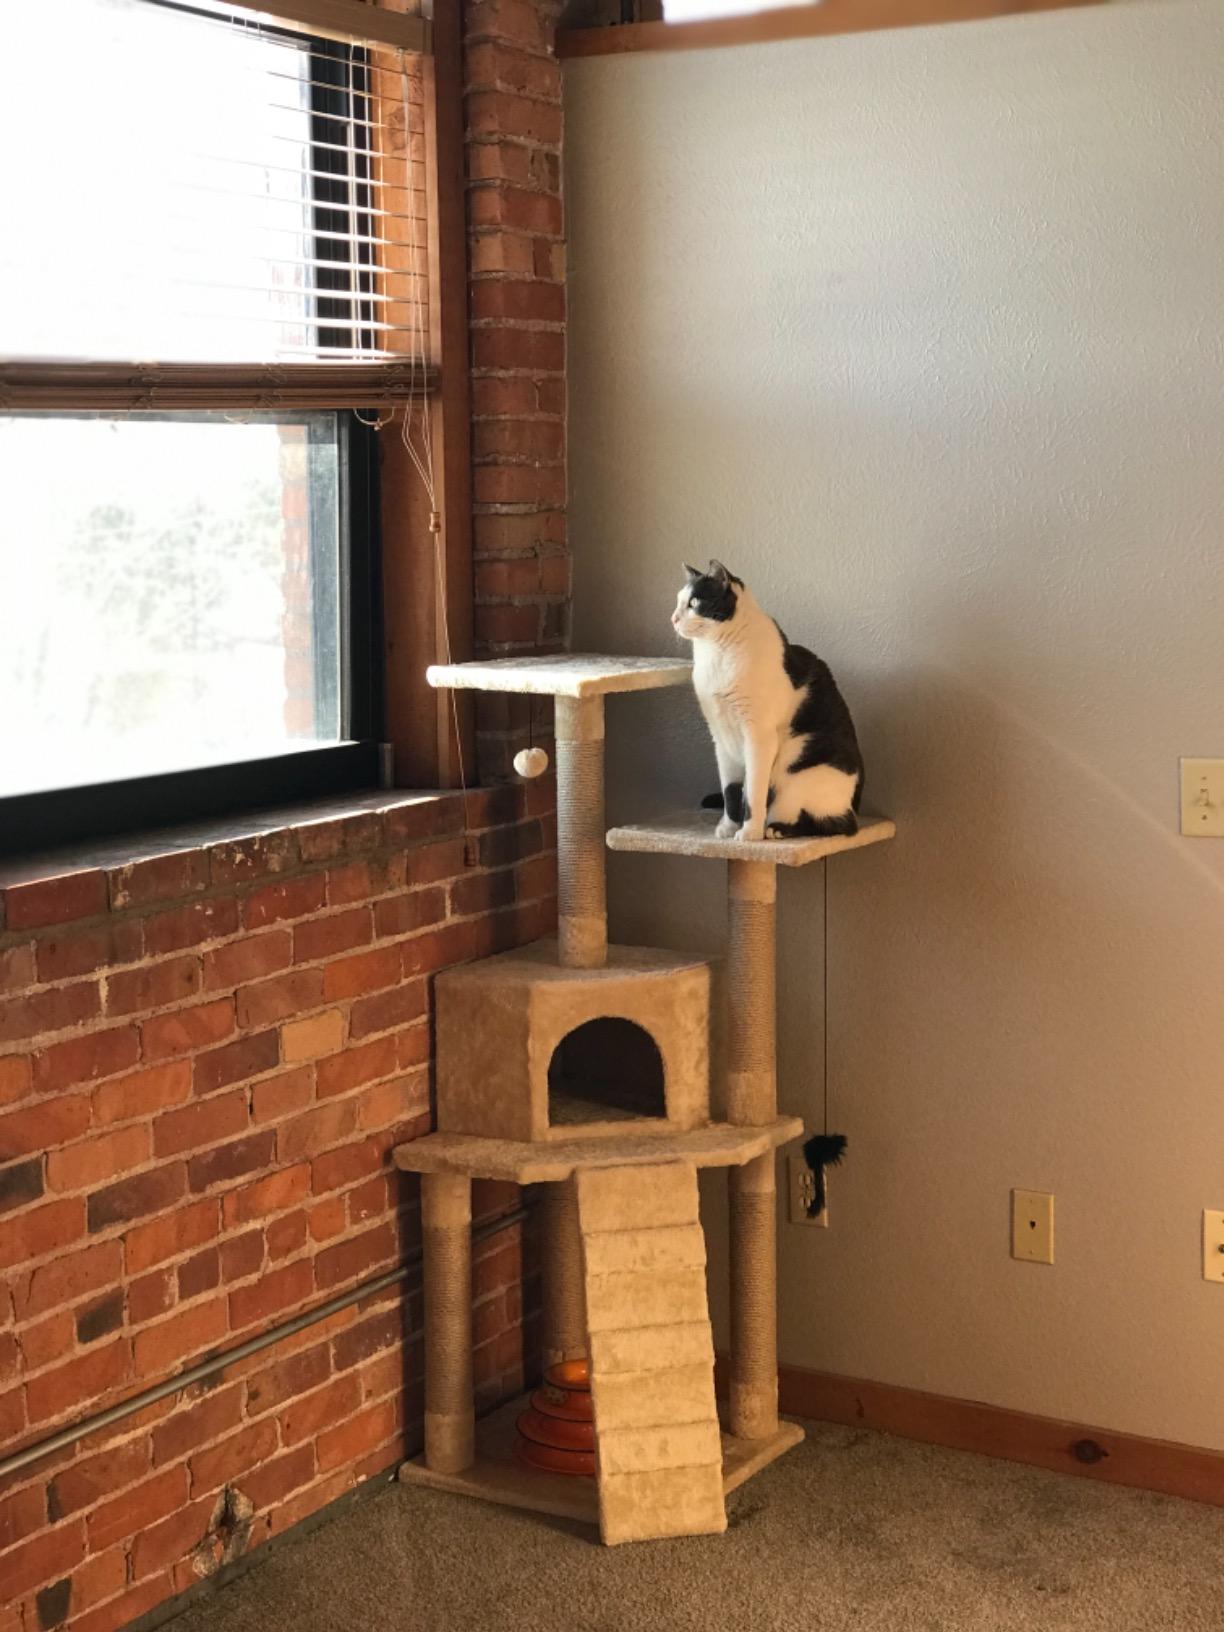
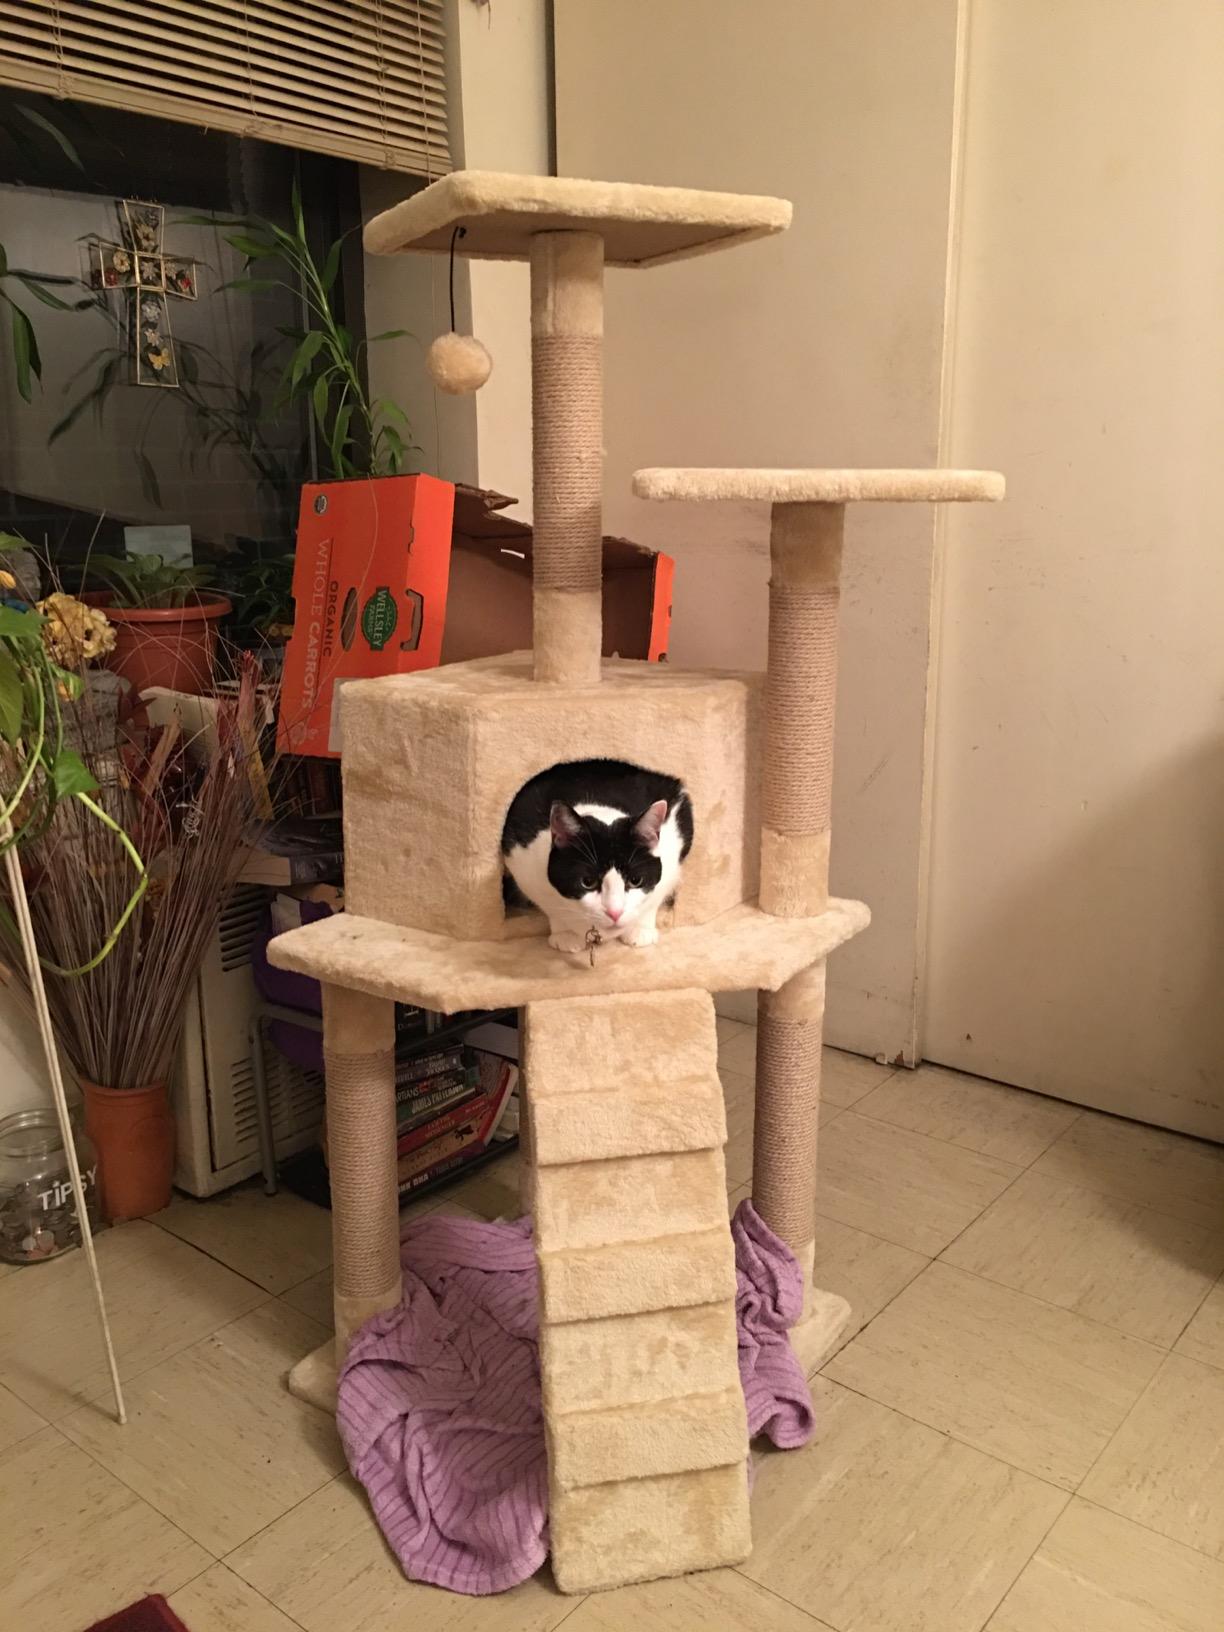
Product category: items_cat tree
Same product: yes